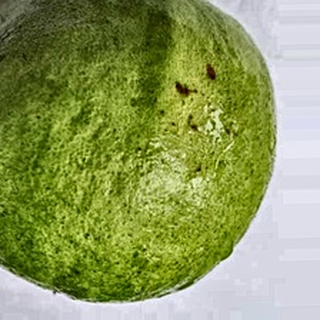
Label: healthy_guava